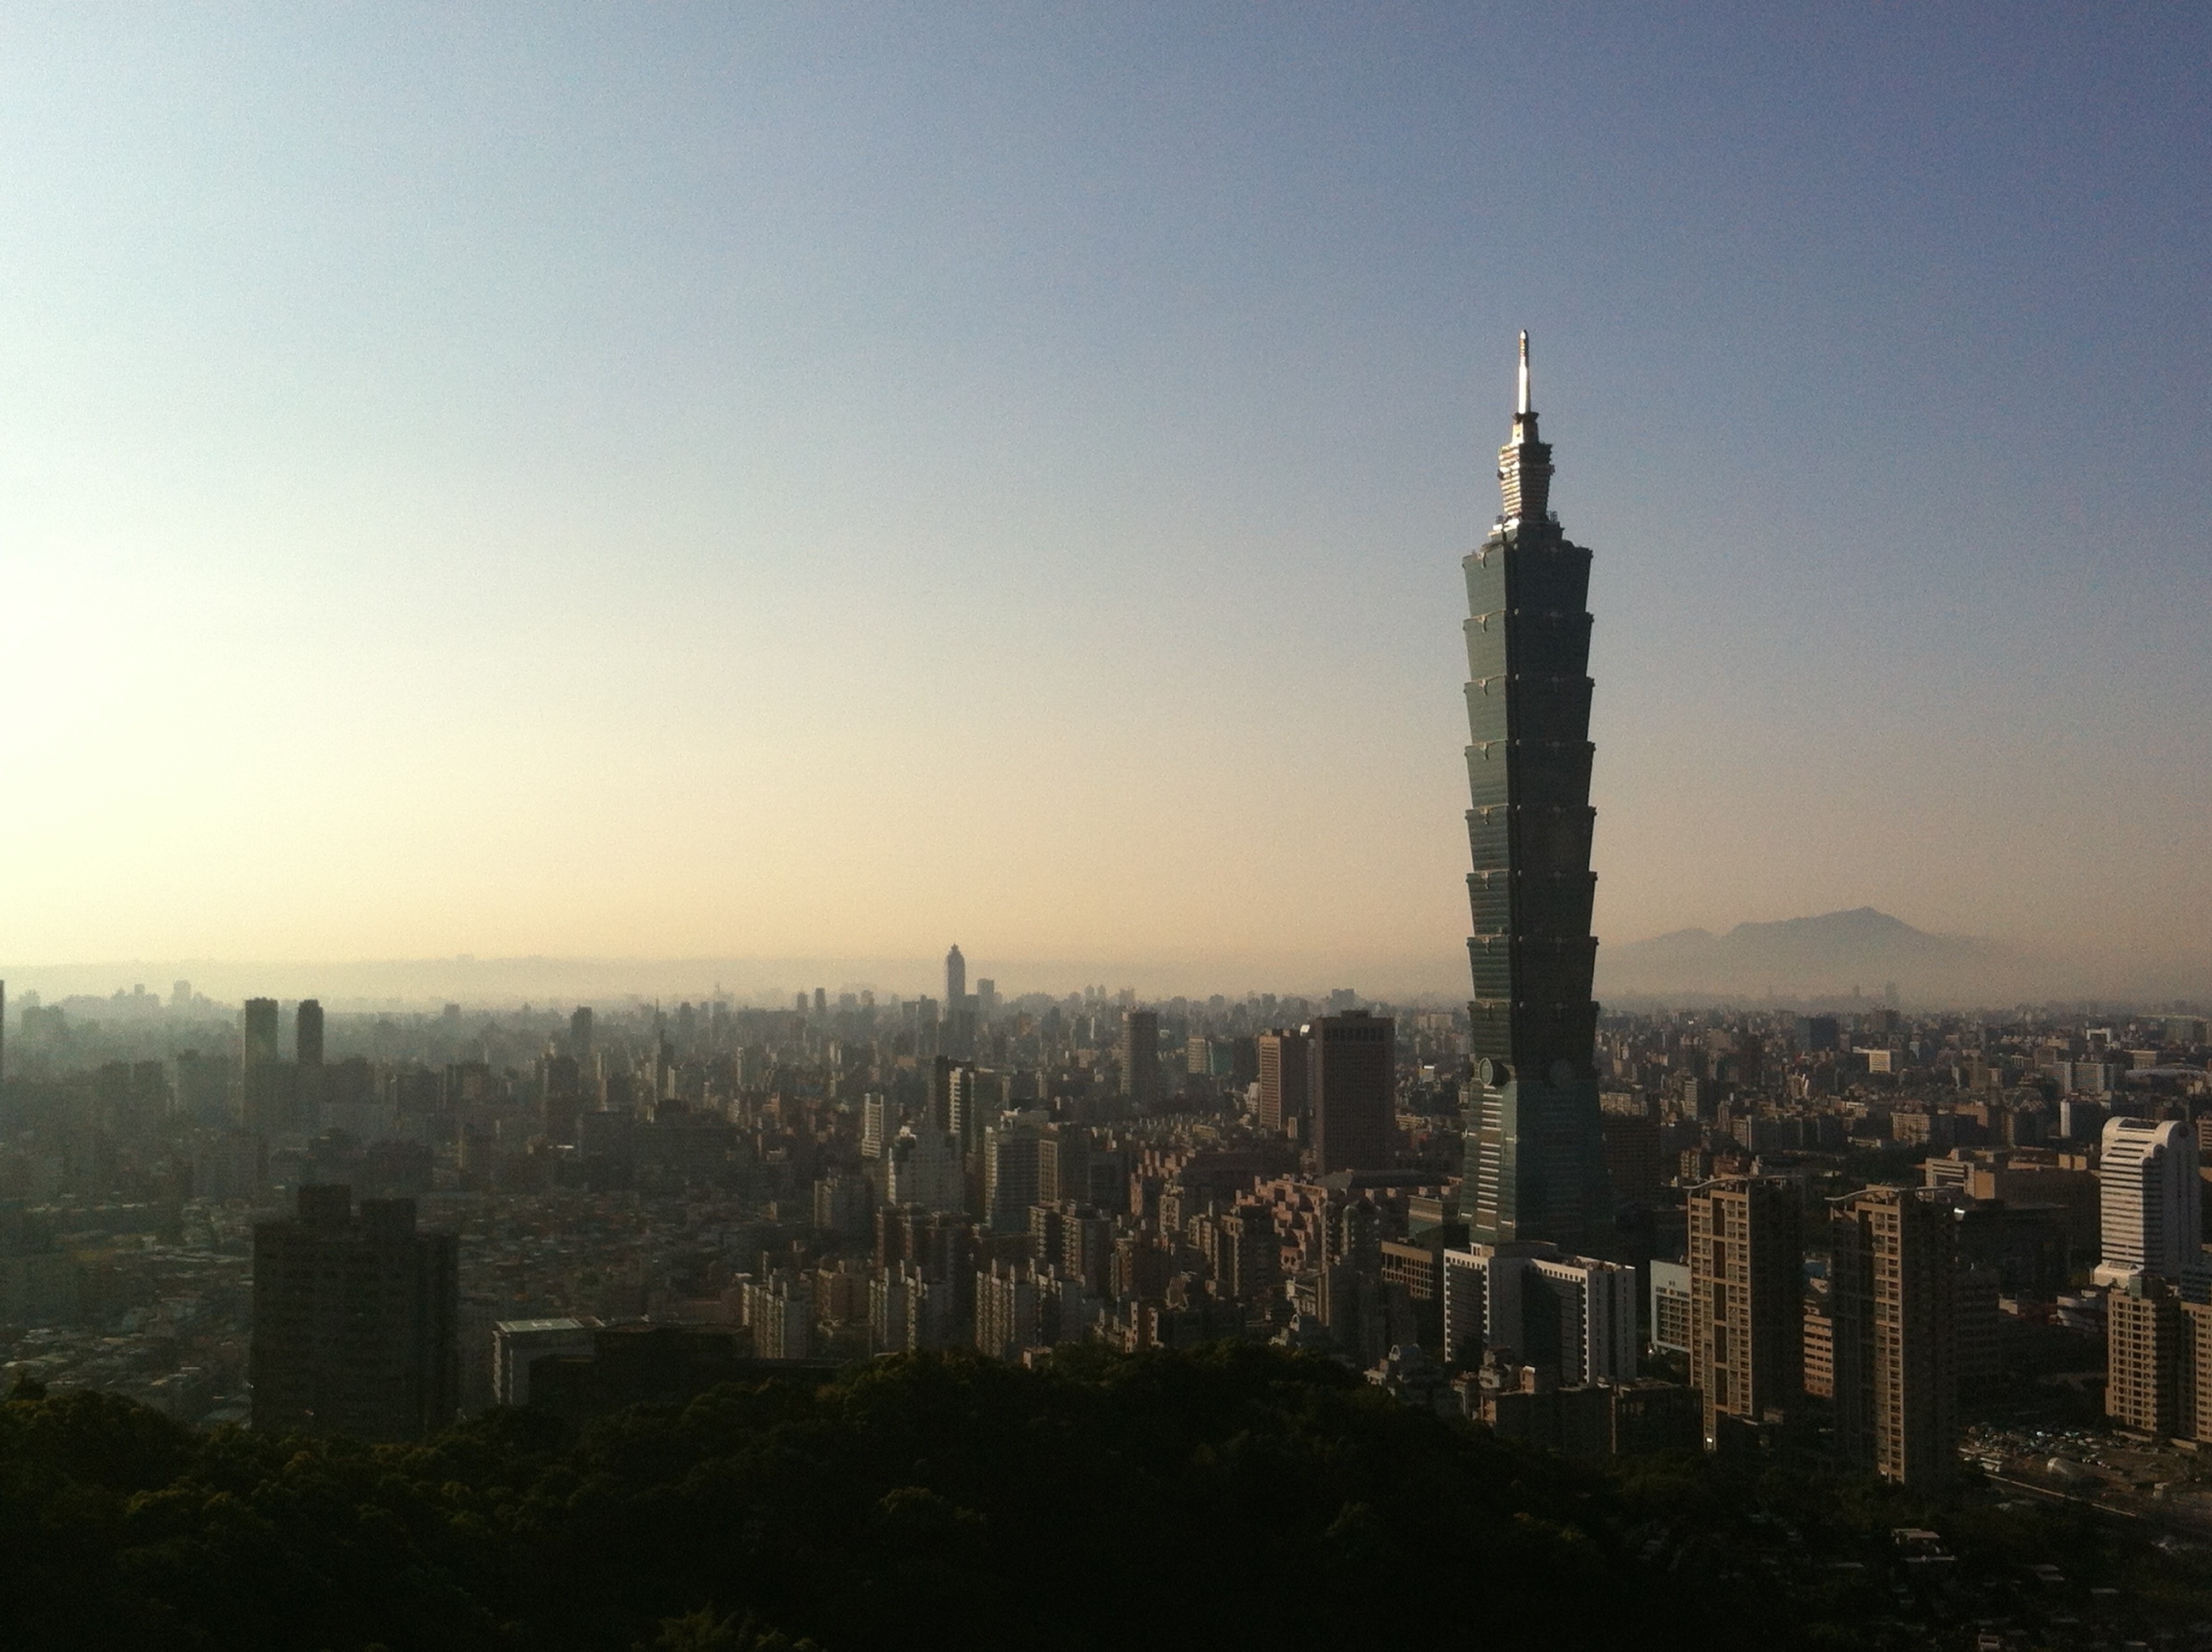
horizon, sky, sunset, skyline, night, morning, dawn, city, skyscraper, cityscape, downtown, dusk, evening, tower, haze, landmark, spire, taipei, taiwan, metropolis, atmospheric phenomenon, human settlement, atmosphere of earth